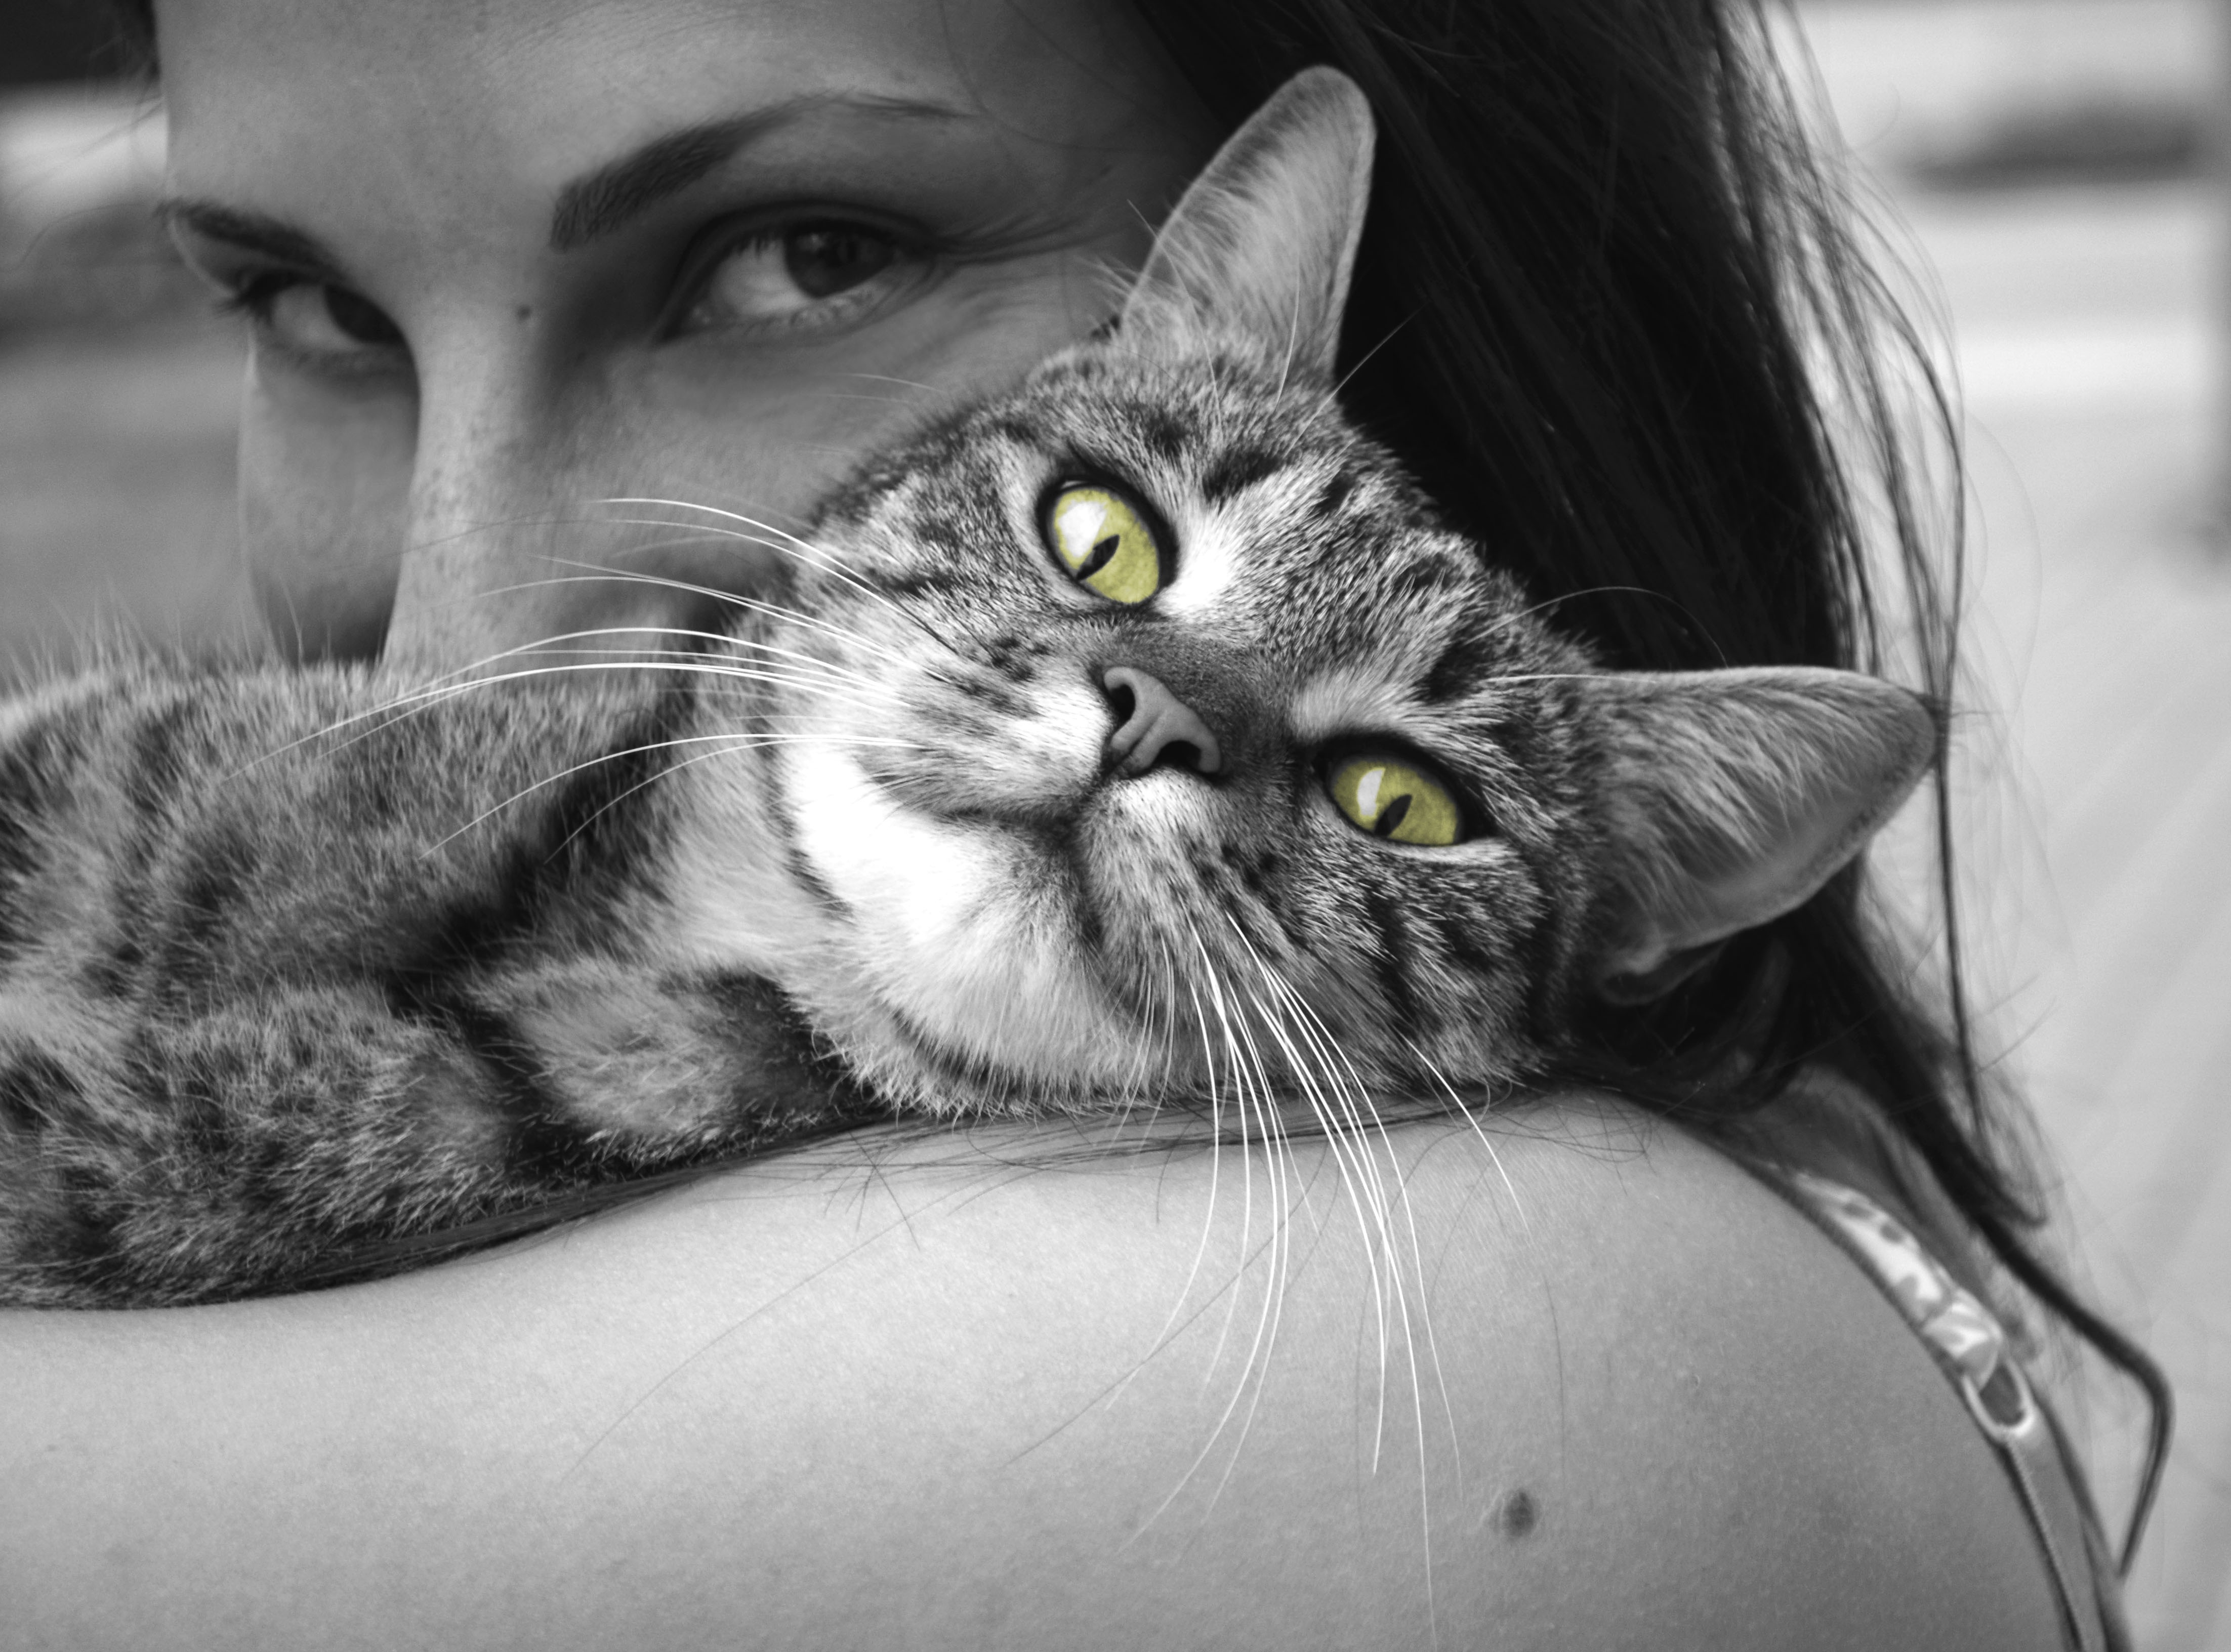
black and white, girl, woman, white, animal, female, pet, cat, feline, mammal, black, monochrome, lady, hug, domestic animal, close up, nose, whiskers, happiness, eye, skin, vertebrate, domestic, emotions, cuddles, monochrome photography, small to medium sized cats, cat like mammal